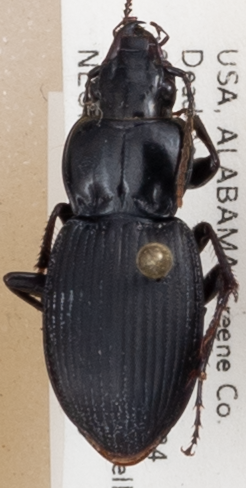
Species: Cyclotrachelus convivus
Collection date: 2018-07-16
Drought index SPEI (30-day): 0.156
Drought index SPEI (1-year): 0.212
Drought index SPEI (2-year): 0.198